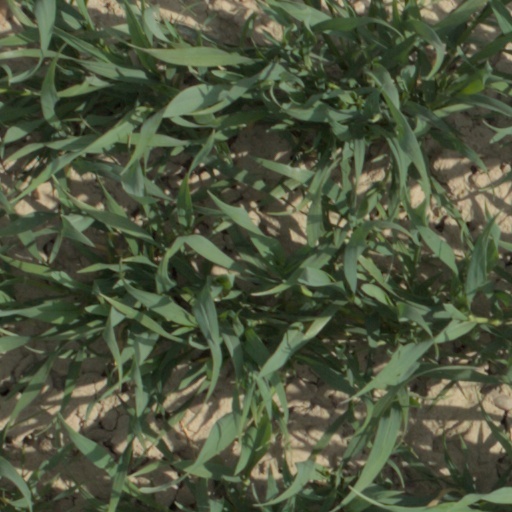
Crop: wheat